Soul cake

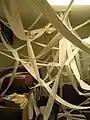
Toilet paper prank

In Lancashire, the evening before Halloween is known as Mischief Night. According to Sommerlad (2018), Mischief Night is "known by different dialect names from one region to another – "Mizzy Night" in Liverpool, "Chievous Night" in Yorkshire – the occasion has been likened to a coming of age ritual for teenagers, emboldened to throw eggs, stick chewing gum into the locks of car doors and deck neighbours’ trees in rolls of toilet paper. The seasonal availability of fireworks also provides a popular addition to the arsenal". According to Roud (2010), Mischief Night "has proved a very strong pull in places like Liverpool" on 30 October, the eve of Halloween.